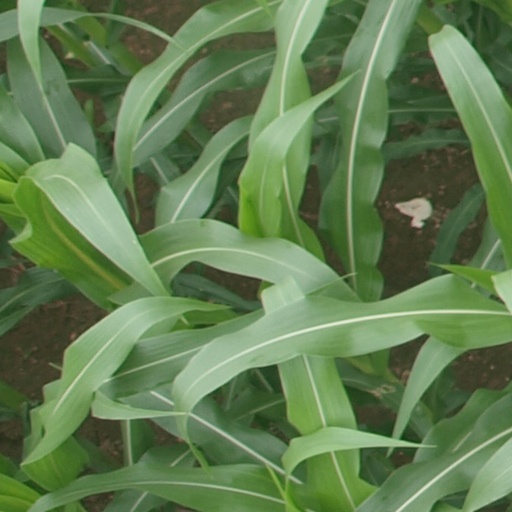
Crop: maize; corn